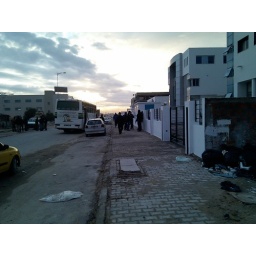
agents arriving by bus to the office